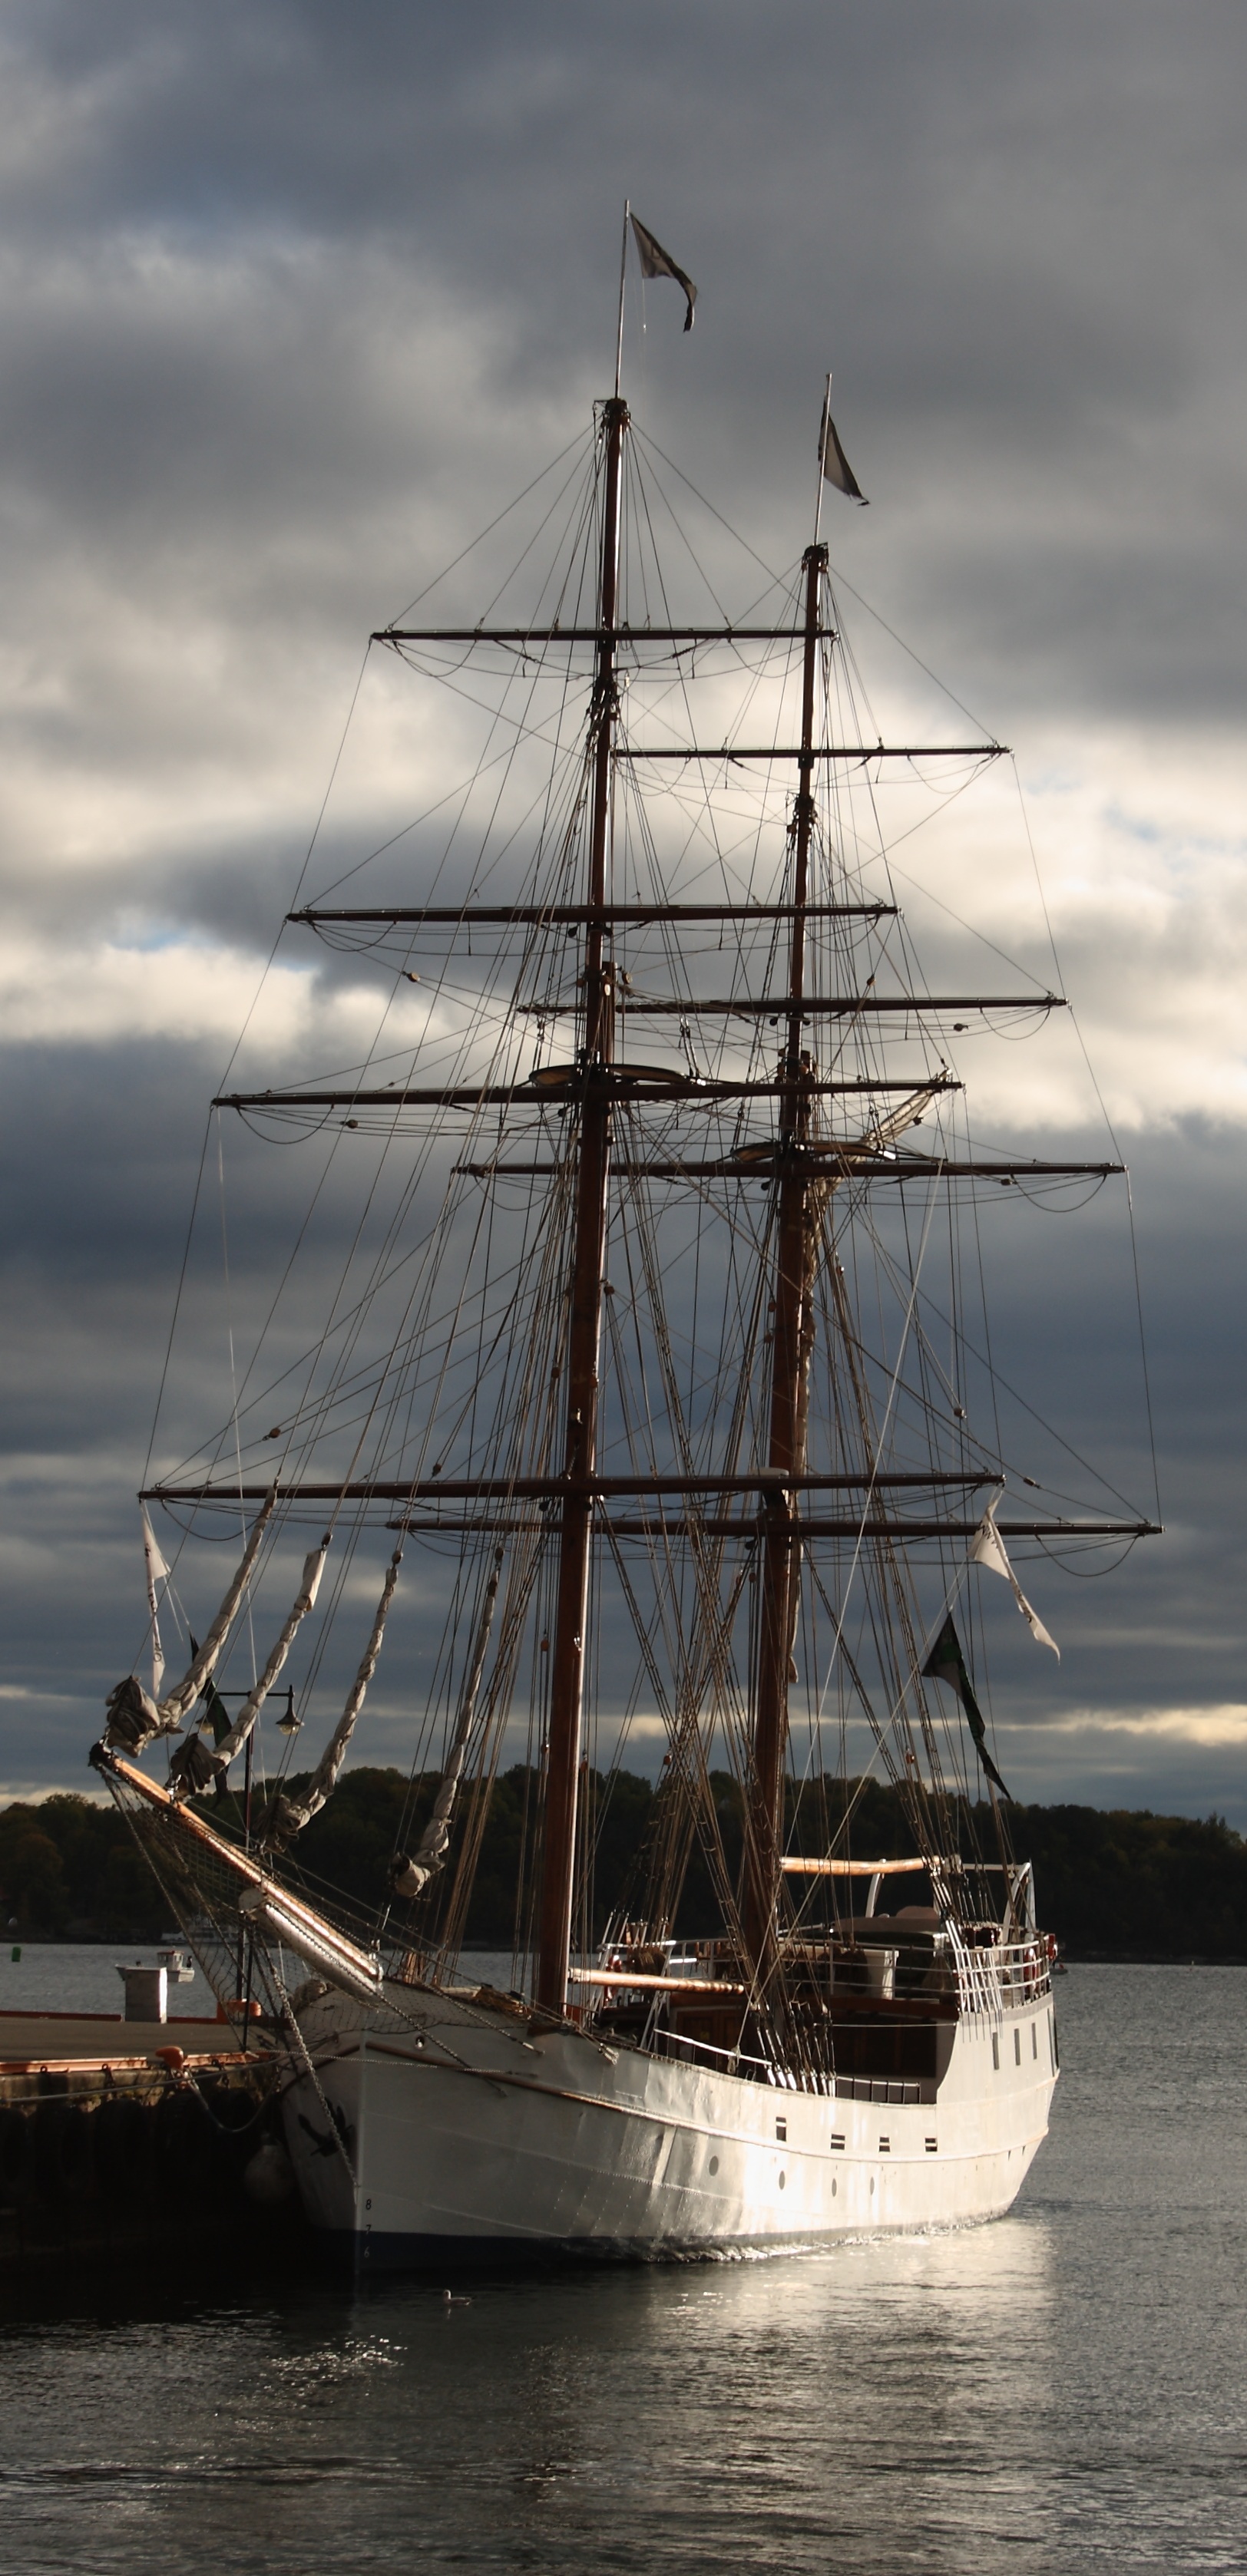
sea, ocean, boat, ship, vehicle, mast, sailing, yacht, marina, port, sailboat, sail, watercraft, schooner, windjammer, barque, norway, oslo, brig, sailing ship, training ship, tall ship, full rigged ship, caravel, brigantine, barquentine